Rock Hill Cardinals

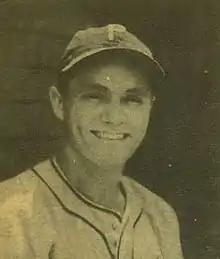
(1940) Merrill "Pinky" May, Philadelphia Phillies baseball card. May managed the Rock Hill Indians in 1967 and 1968.

After placing fifth in the regular season overall standings with a 59–63 record, Rock Hill qualified for the playoffs by winning the second–half pennant, as the league had a split–season format. Rock Hill finished 13.0 games behind the first place Salisbury Astros in the overall standings. Salisbury won the first half pennant. In the 1965 Western Carolinas League playoff, Rock Hill defeated the Salisbury Astros 2 games to 0 in the final to capture the Western Carolinas League championship. Rock Hill pitcher Felix Roque won 18 games to lead the Western Carolinas League. His Cardinal teammate Sal Campisi had a league leading 1.95 ERA.